Anil Kapoor

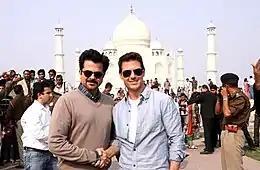

Anil Kapoor's first release of 2000 was "Bulandi", in which he played a double role, showing restraint and maturity as the elder Thakur. He won his first National Film Award for Best Actor, in addition to his eighth nomination for the Filmfare Award for Best Actor for his performance in Rajkumar Santoshi's critically acclaimed "Pukar" (2000). Kapoor again achieved critical and commercial success with "Hamara Dil Aapke Paas Hai" (2000). Kapoor performed as Rajeev in the much delayed "Karobaar" (2000), a film directed by Rakesh Roshan, where Kapoor's dialogue delivery was appreciated. He delivered a powerhouse performance in Shanker's "Nayak" (2001), which is considered to be his career-best performances.